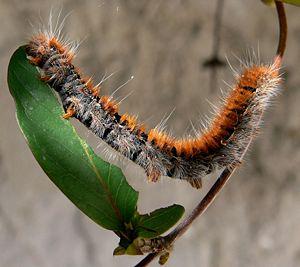
Chenille de Bombyx de la ronce dévorant une feuille de chèvrefeuille.
La polyphagie est un régime alimentaire constitué d'aliments variés, mais dont le choix d'espèces consommables est restreint à des classes précises ou à différents ordres. C'est ce qui distingue la polyphagie de la forme la plus extrême d'euryphagie qu'est le régime omnivore.
Les Chèvrefeuilles sont des arbustes ou lianes de la famille des caprifoliacées. Certaines espèces sont aussi nommées communément des camérisiers. On en connaît environ 200 espèces dans les régions tempérées de l'hémisphère nord et les régions sub-tropicales. L'habitat de la plupart des espèces de chèvrefeuille, est la lisière des forêts et par extension les haies, bords de chemins creux. Les chèvrefeuilles, autochtones ou exotiques sont fréquemment utilisés pour former des haies ou parois décoratives.